Super Channel (Canadian TV channel)

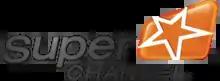
Super Channel original logo from 2007 to 2018

The Allard family were the original owners of Movie Central, which during their stewardship until 2001 was known as "Superchannel" (rendered as a single word title). For a time in the 1980s, First Choice (now the Pay TV counterpart to the Crave streaming service) had also used the "Superchannel" name under a co-branding agreement). The "Movie Central" name was adopted shortly after Corus Entertainment acquired the service, but Corus maintained ownership of the "Superchannel" trademark. Just before the new channel's launch, the Allards re-acquired the rights to the "Superchannel" name under undisclosed terms.